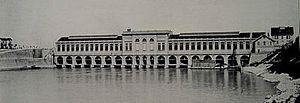
L'usine hydro-électrique de Cusset en 1902 (canal de Jonage).
L'usine hydroélectrique de Cusset est une usine de production d'électricité associée à un barrage français situé sur le canal de Jonage entre les communes de Villeurbanne et de Vaulx-en-Velin.